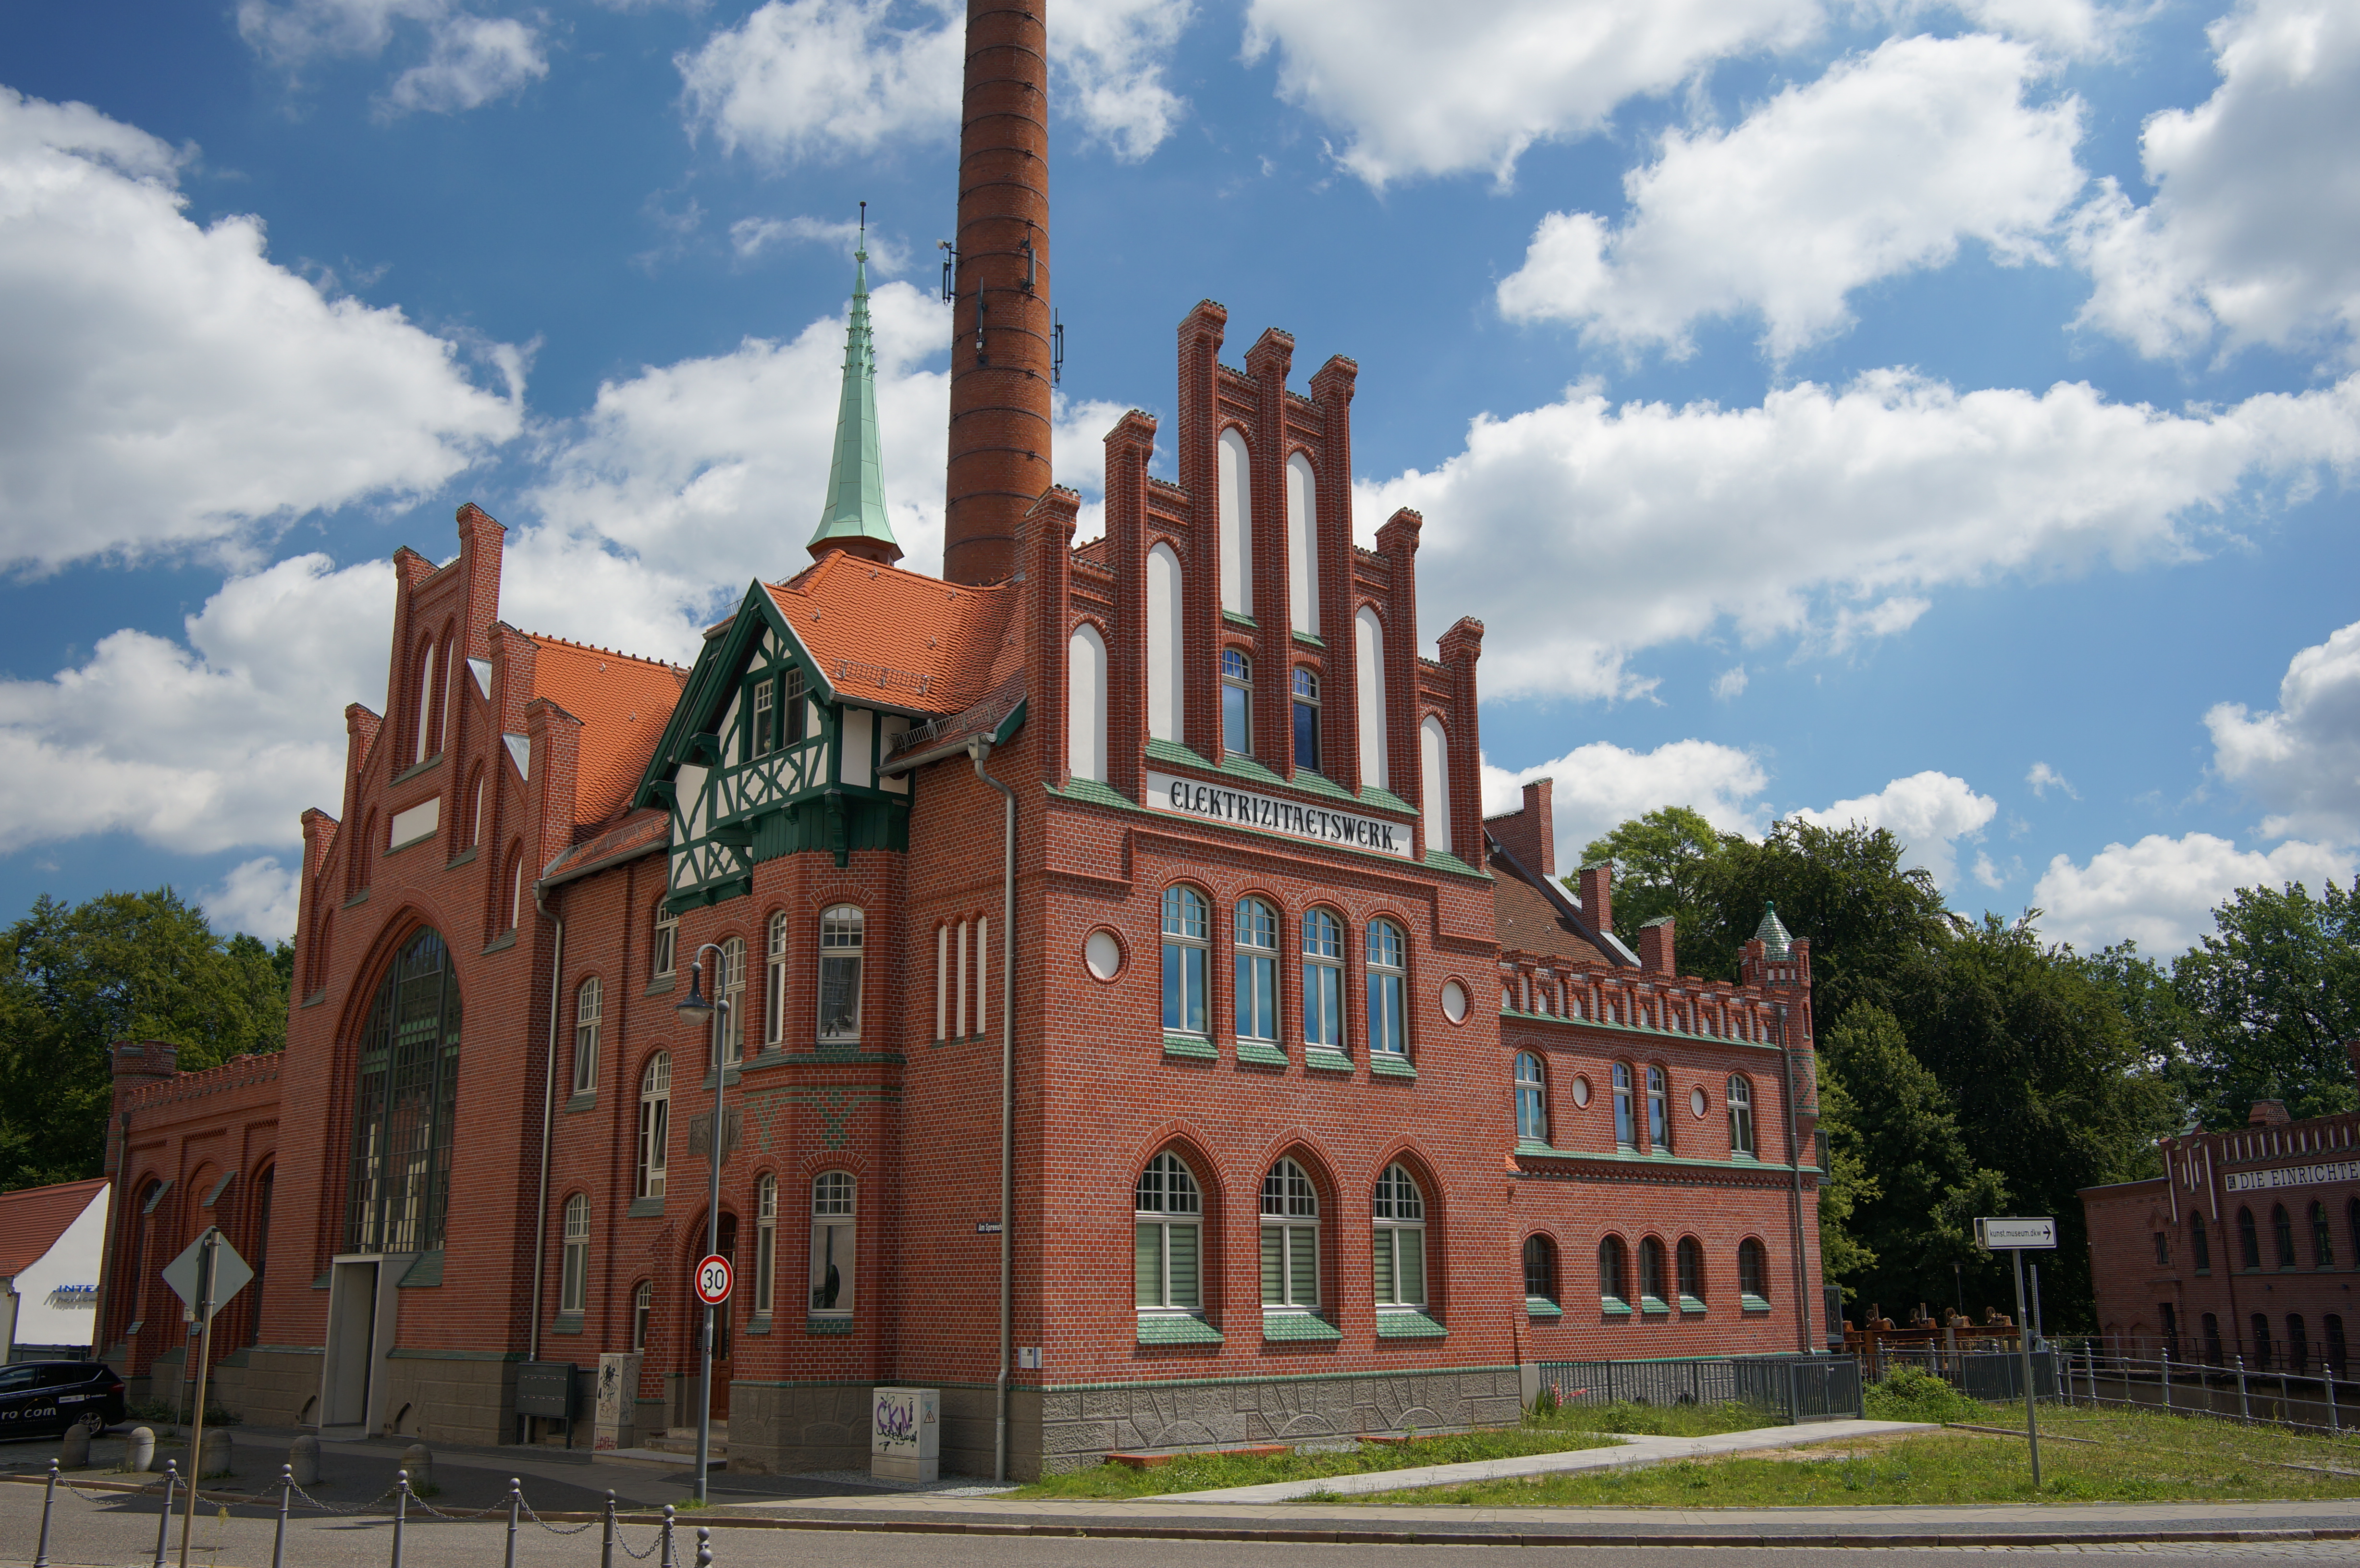
town, building, downtown, plaza, landmark, facade, church, place of worship, 2016, germany, deutschland, samyang, sony, estate, nex, nex6, courthouse, brandenburg, 21mm, lenstagged, samyang21mm114umccse, samyang21mm, steffenzahn, cottbus, neighbourhood